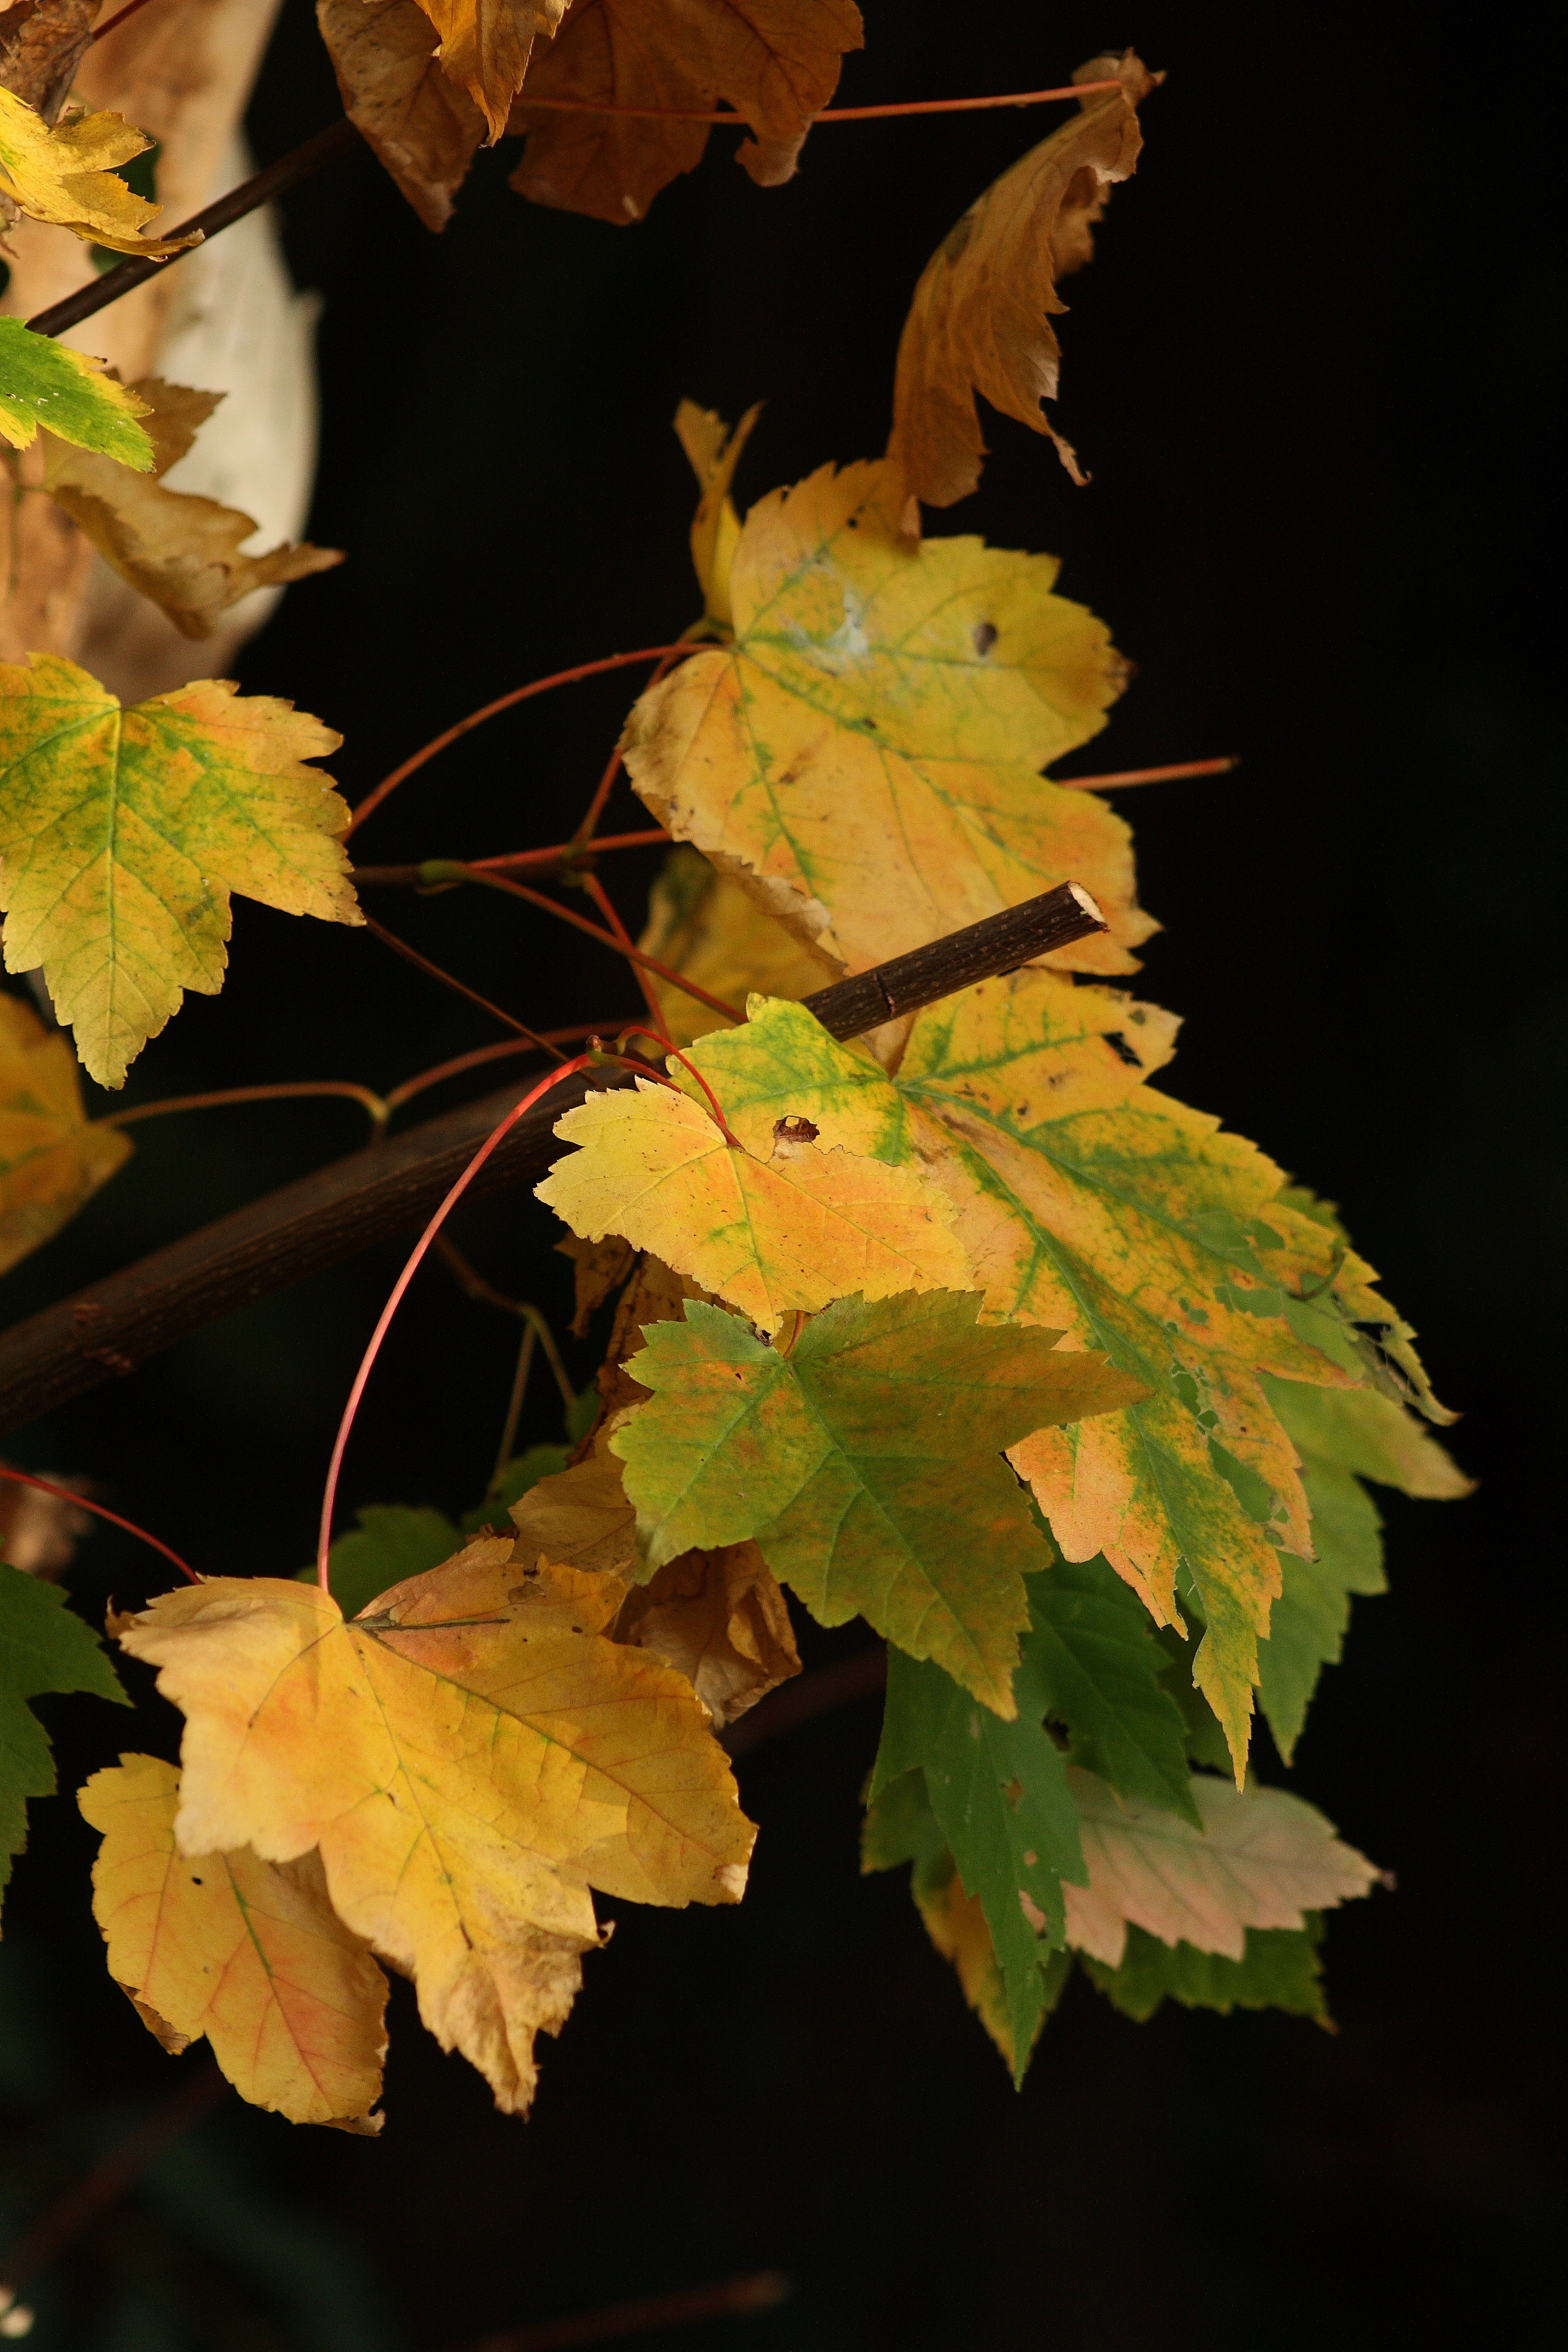
tree, nature, branch, plant, leaf, flower, autumn, botany, yellow, season, maple tree, maple leaf, autumn leaves, flowering plant, maidenhair tree, grape leaves, woody plant, land plant